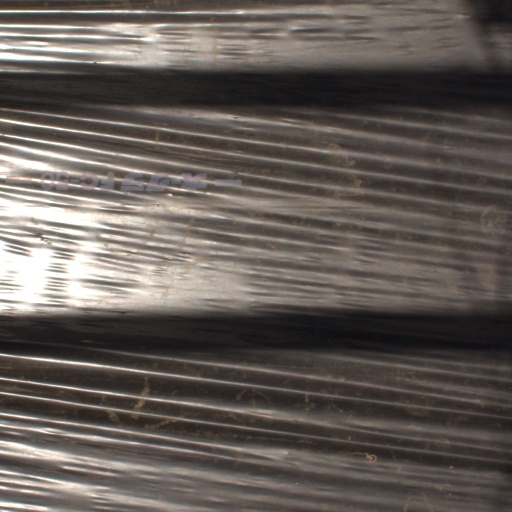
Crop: Jerusalem artichoke